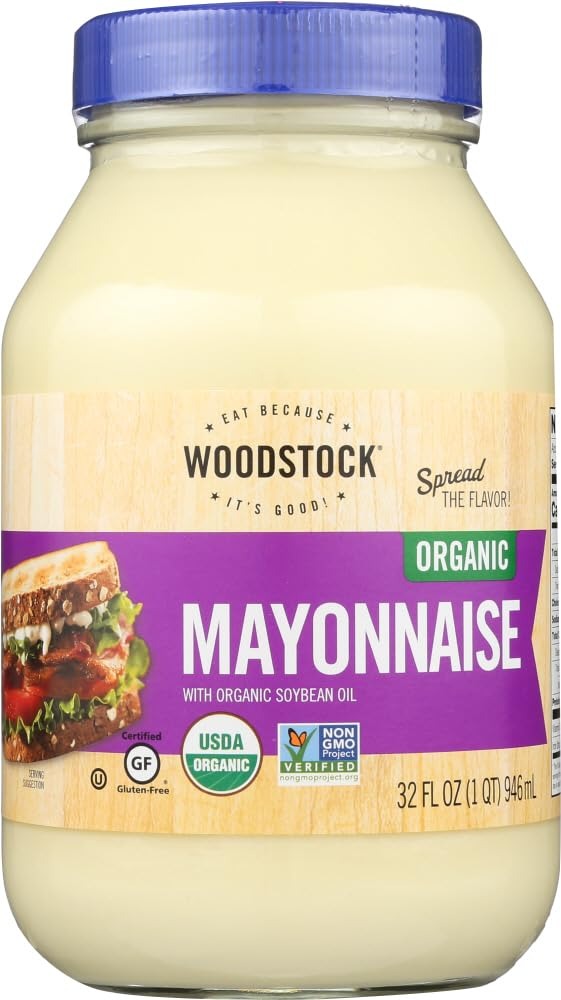
Item Name: Woodstock Farms - Organic Mayonnaise - 32 oz.
Value: 1.0
Unit: Count

Price: 31.51